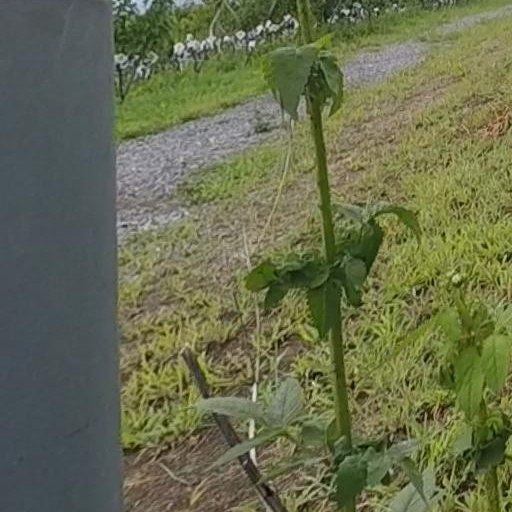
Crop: grape